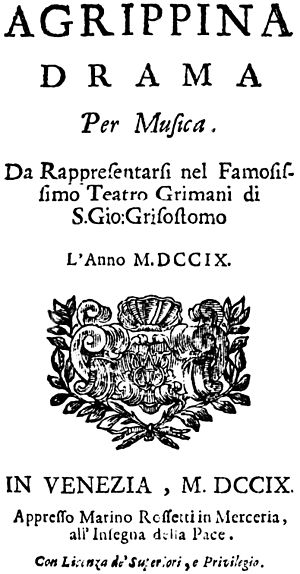
Agrippina / Modtagelse og opførelseshistorie / Uropførelse
Titelbladet fra den orpindelige trykte udgave.
Agrippina er en opera seria i tre akter af Georg Friedrich Händel til en libretto af kardinal Vincenzo Grimani. Operaen blev komponeret til karnevalssæsonen 1709-10 i Venedig og fortæller historien om Agrippina, Neros mor, som planlægger at styrte den romerske kejser Claudius og indsætte sin søn i hans sted. Grimanis libretto, der betragtes som en af de bedste, som Händel har sat i musik, er en anti-heroisk, satirisk komedie, der er fuld af henvisninger til Roms politiske liv. Nogle analytikere mener, at de skulle afspejle librettistens rivaliseren med pave Clemens XI.